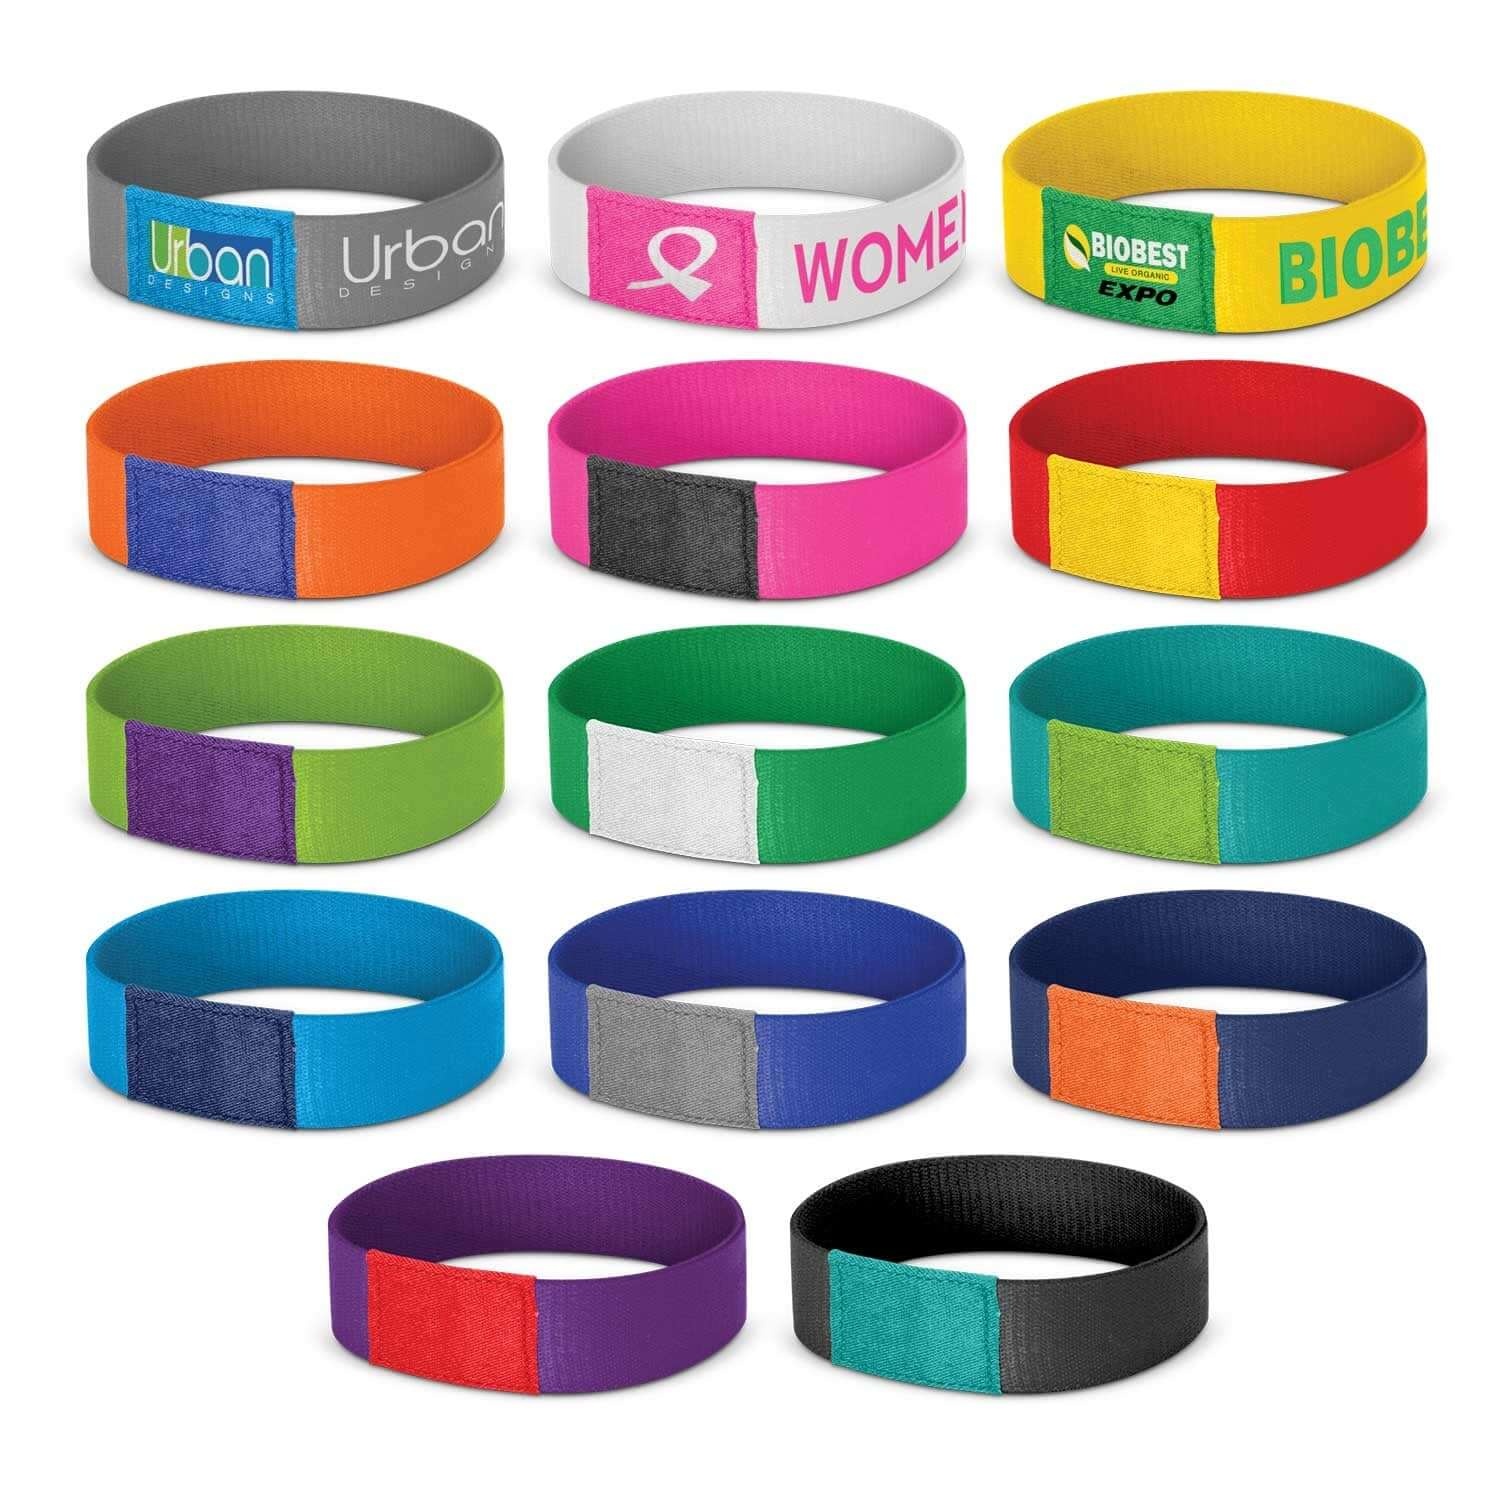
Dazzler Wrist Band
The Dazzler Wrist Band is a vibrant accessory designed to stand out. Made from soft elastic polyester, it ensures comfort while being visually striking. The wristband features a contrasting closure band that can also be customized, making it perfect for branding. One size fits most, and with 14 available colors, you can create an astonishing 196 color combinations. Ideal for fundraising, awareness campaigns, and event admissions, the Dazzler is a versatile choice. Please note, a production lead time of 20 working days applies for air freight orders.
Brand: Trends
Category: Apparel & Accessories > Clothing Accessories > Wristbands